Trams in Łódź

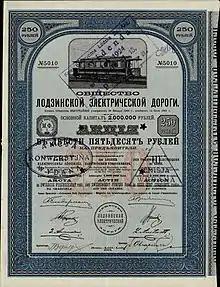
Share of the "Kolej Elektryczna Lódzka Sp.A.", issued 1901

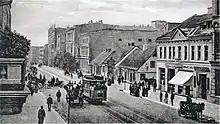
Tram in Łódź, 1900.

By the 1890s, Łódź was a large industrial city with over 300,000 inhabitants characterized by the textile industry, and a lack of wide streets, ring roads or a reliable public transport system. All passenger and freight traffic was concentrated in the city center, especially on Piotrkowska Street. Up to one thousand cabs and carriages drove around the city centre. Both the city government and local industrialists wanted to provide a solution to this situation, and therefore took up the construction of a tram line through the city centre. In 1883, the first attempt to build a horse tram was made, which in the end was abandoned. The project was tendered, but ultimately, never completed.